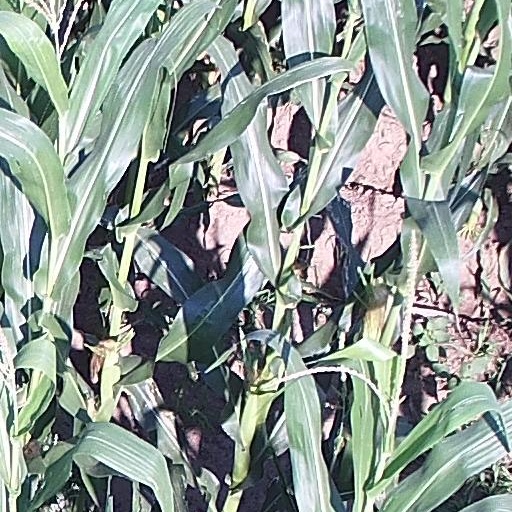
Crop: maize; corn